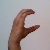
The image shows a hand gesture representing the letter 'C' in Indian Sign Language.